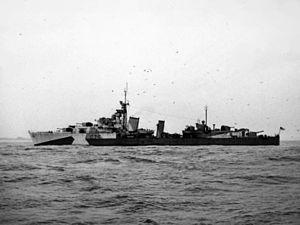
La Classe Tribal, ou classe Afridi, est un groupe de 27 destroyers construits pour la Royal Navy, la Marine royale canadienne et la Royal Australian Navy lancés entre 1937 et 1945.